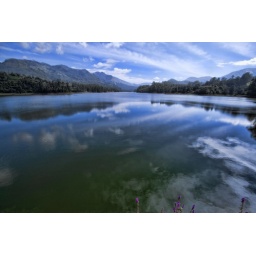
lovely sky in water too